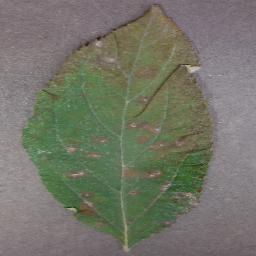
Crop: apple
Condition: cedar_rust